Mjölnir

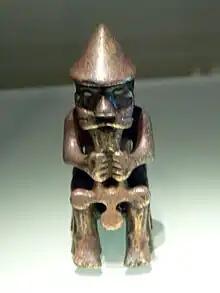
The Eyrarland Statue, a statue of a seated figure from about AD 1000 that was recovered at the Eyrarland farm in the area of Akureyri, Iceland.

In a tale recounted by Third, the gods Loki and Thor, along with Thor's servants Þjálfi and Röskva, encounter an enormous forest when they arrive in Jötunheimr. The group has difficulty finding lodging until they encounter a huge and peculiar building with a very wide entrance. They decide to spend the night in the structure. At midnight they experience an earthquake and decide to search the building. They find nothing. Mjölnir in hand, Thor guards the hall's entrance until the crew hears intense groaning and rumbling.